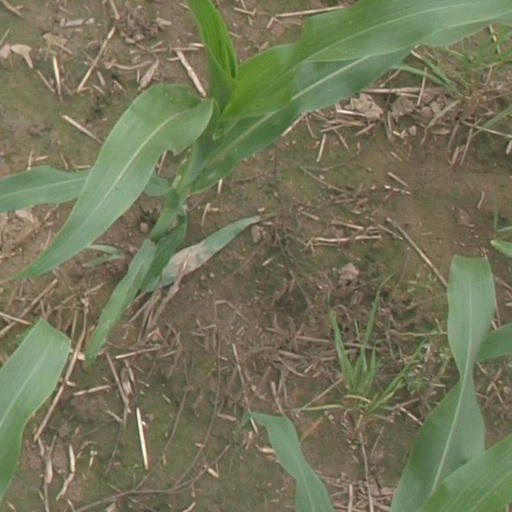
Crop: maize; corn